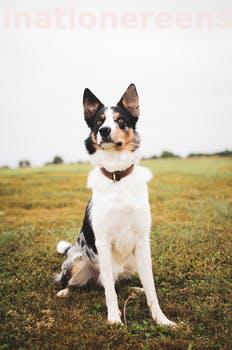
Label: Watermark